Alex Diehl

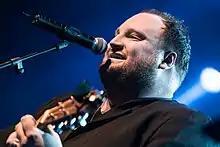

Alex Diehl (born 26 November 1987 in Traunstein) is a German singer and songwriter. He was selected as one of ten artists to compete in the German qualifiers for the Eurovision Song Contest 2016. German televoters selected his entry "" ("Just a Song") into the final of three, where he finished second only to Jamie-Lee Kriewitz' winning title "Ghost".